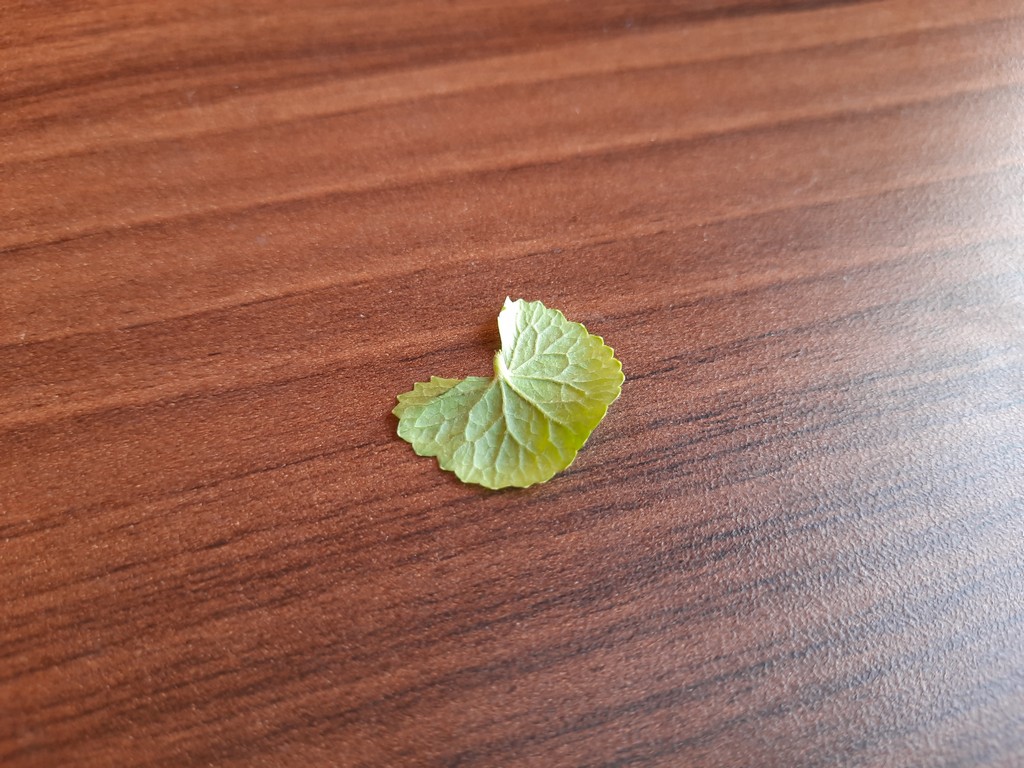
Label: Healthy